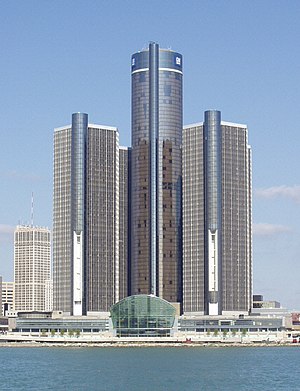
Detroit / Økonomi
Renaissance Center, General Motors' hovedkvarter
Detroit er med 681.090 indbyggere den største by i den amerikanske delstat Michigan. Byen er opkaldt efter det franske ord détroit, som betyder “stræde”. Den er administrativt centrum i det amerikanske county Wayne County. Befolkningen var i 1960 på ca. to millioner, men er nu mere end halveret, hvad der giver omfattende økonomiske problemer. Som en redningsplan har byrådet foreslået at jævne en tredjedel af den allerede slemt forfaldne by med jorden.